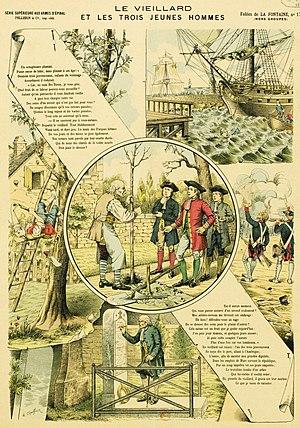
Le Vieillard et les Trois Jeunes Hommes est la huitième fable du livre XI de Jean de La Fontaine situé dans le second recueil des Fables de La Fontaine, édité pour la première fois en 1678.